1966 Formula One season

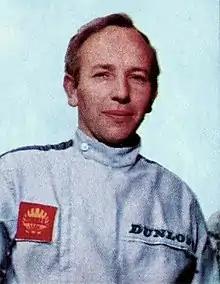
John Surtees left the Ferrari team in disagreement with the management, which severely hampered his championship fight.

Dubbed "the return to power", the new formula of 3 litre naturally-aspirated engines was met with enthusiasm. Not all projects were finished in time for the start of the season, however. Coventry Climax had decided to quit their business of building racing engines, despite winning their latest championship in , so most British teams had to find new contracts: